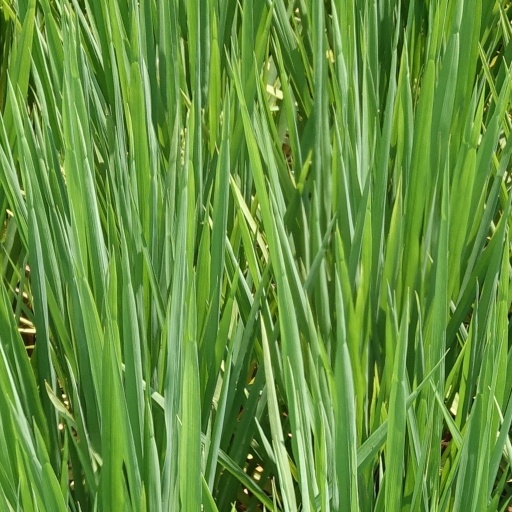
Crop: rice